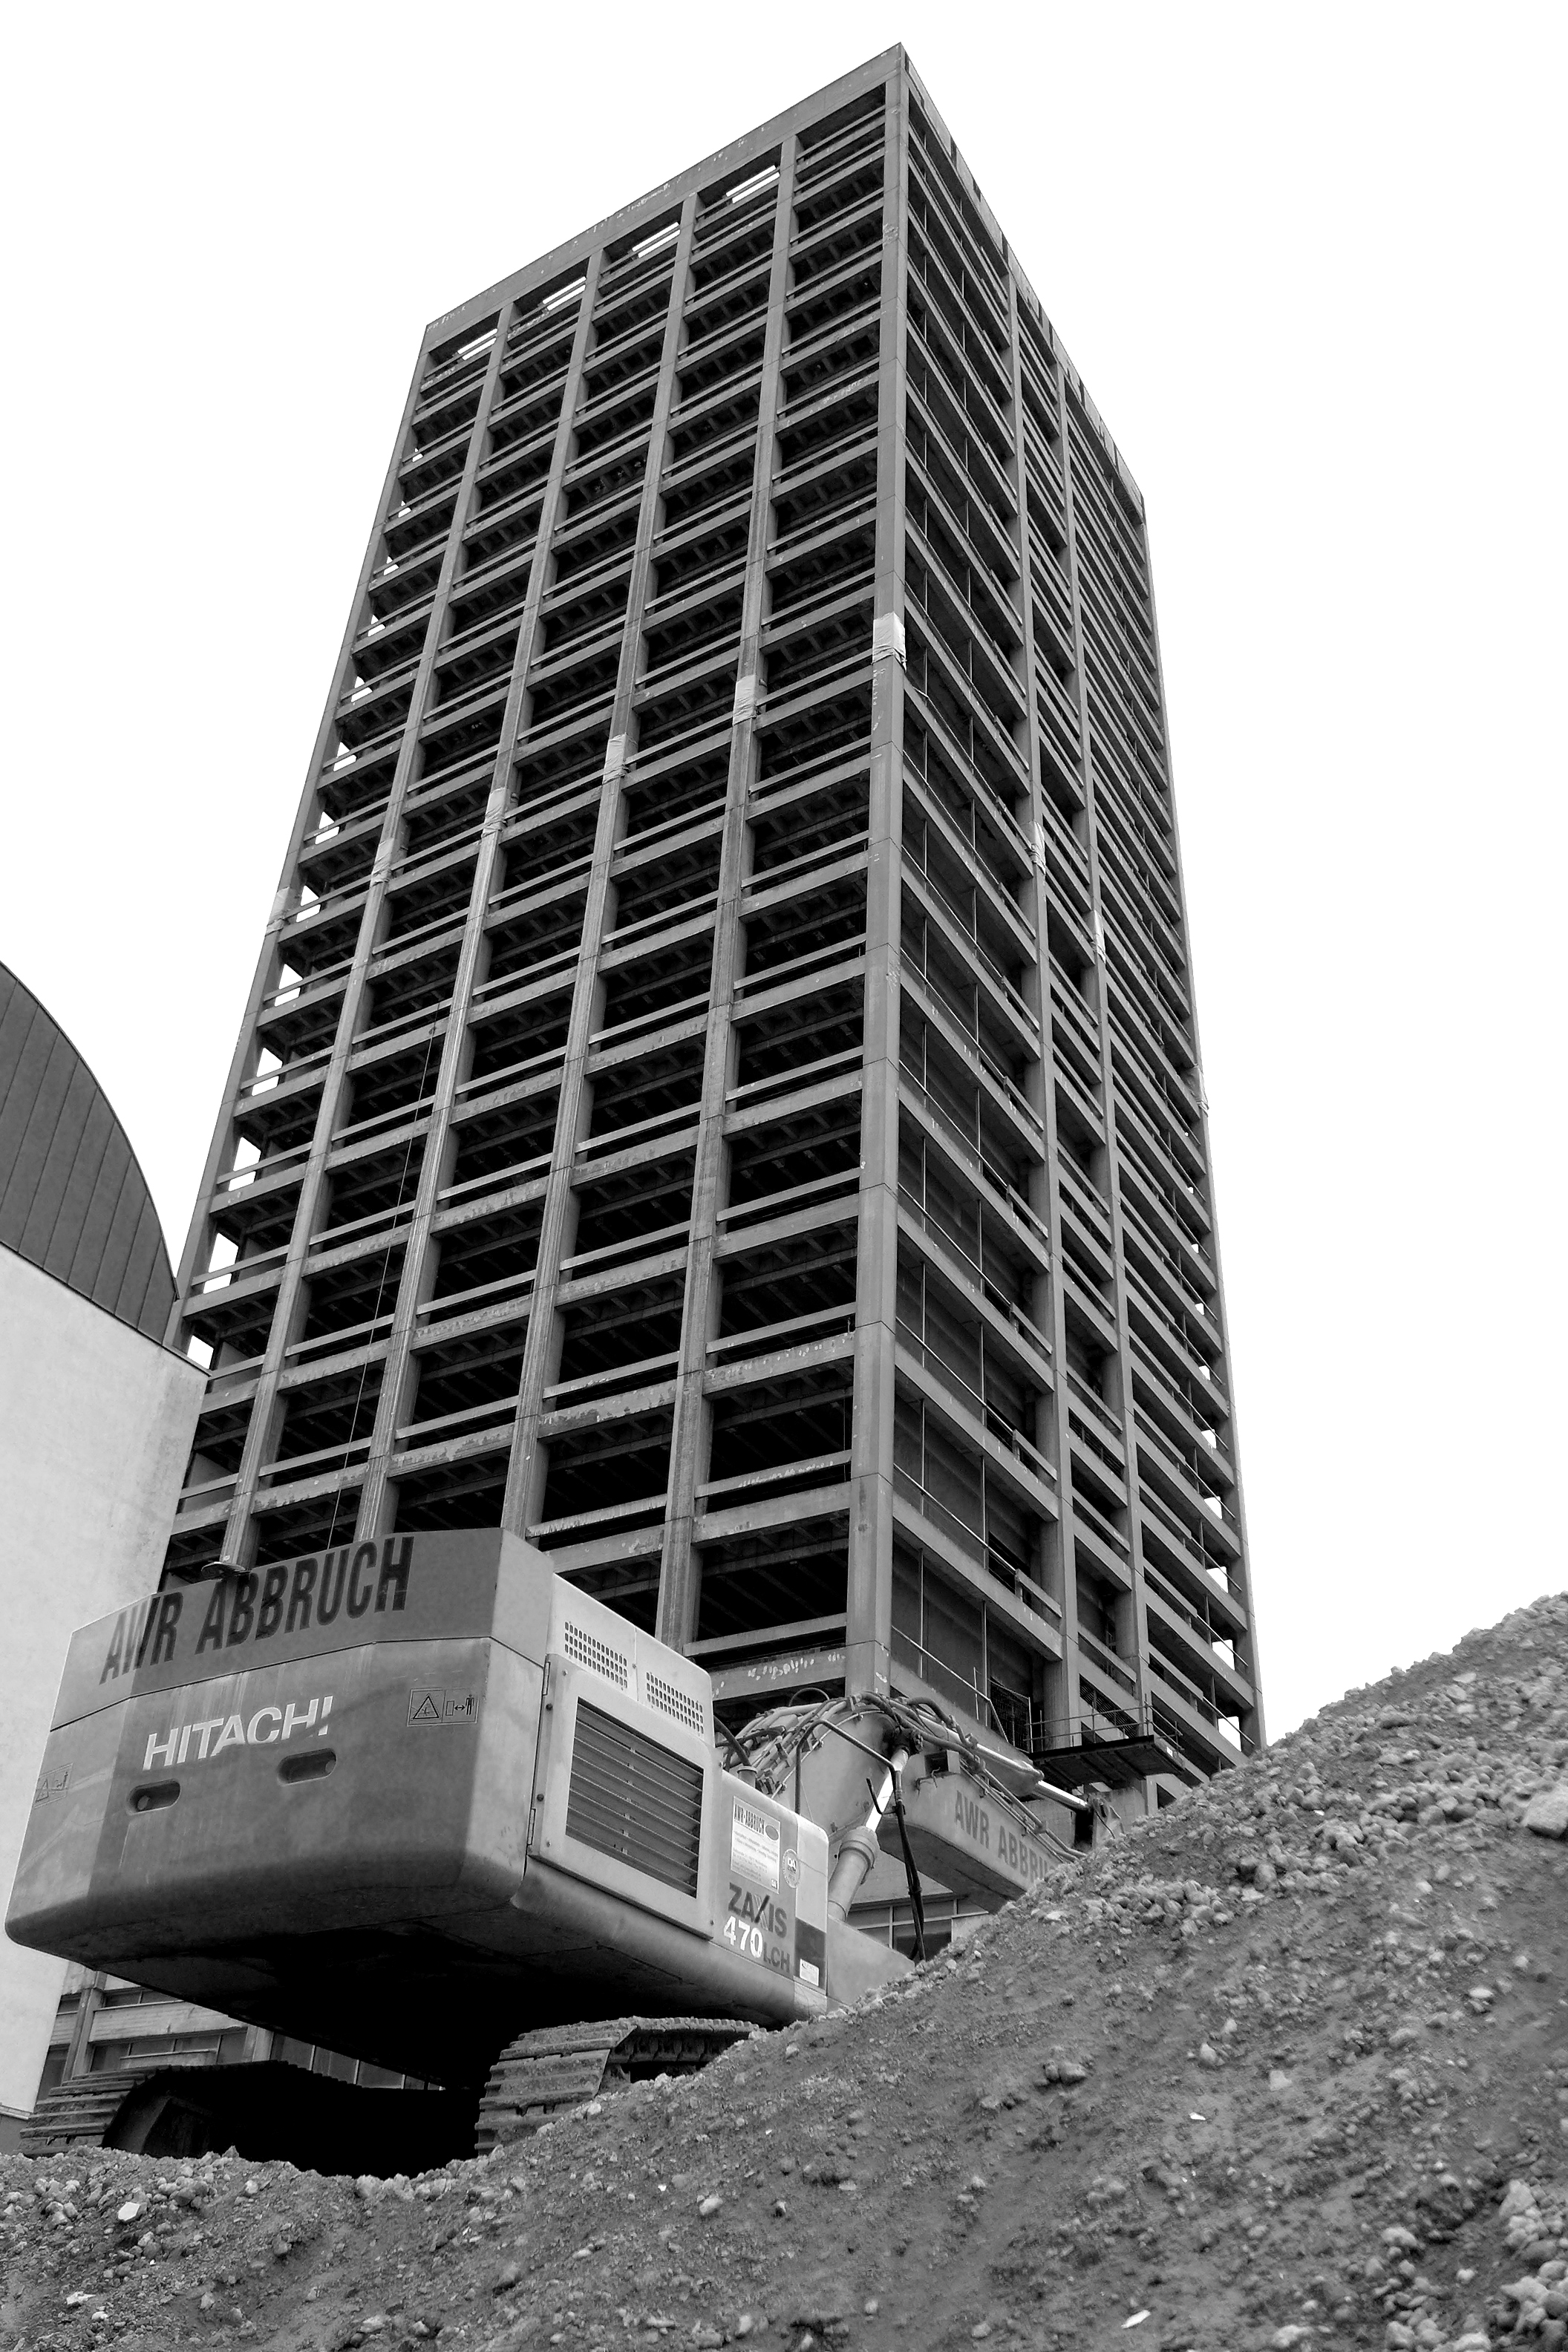
black and white, architecture, building, skyscraper, tower, landmark, facade, monochrome, tower block, bw, blackandwhite, blackwhite, university, alemania, allemagne, sw, schwarzweiss, schwarzweis, germania, schwarzweissfotografie, schwarzweisfotografie, afeturm, universityfrankfurt, universityoffrankfurt, afetower, universit t, universit tfrankfurt, monochrome photography, brutalist architecture